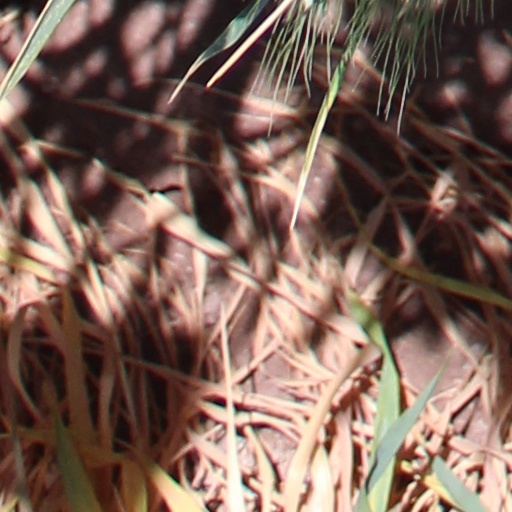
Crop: wheat